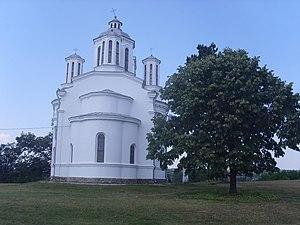
L'église Saint-Michel-et-Saint-Gabriel de Kondželj est une église orthodoxe serbe serbe située à Kondželj, dans le district de Toplica et dans la municipalité de Prokuplje en Serbie. Elle est inscrite sur la liste des monuments culturels protégés de la République de Serbie.